Henri François Marion

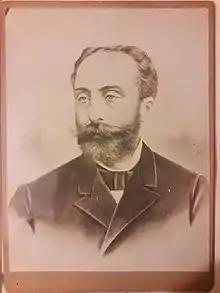

Henri François Marion (18461896) was a French philosopher and educationalist.